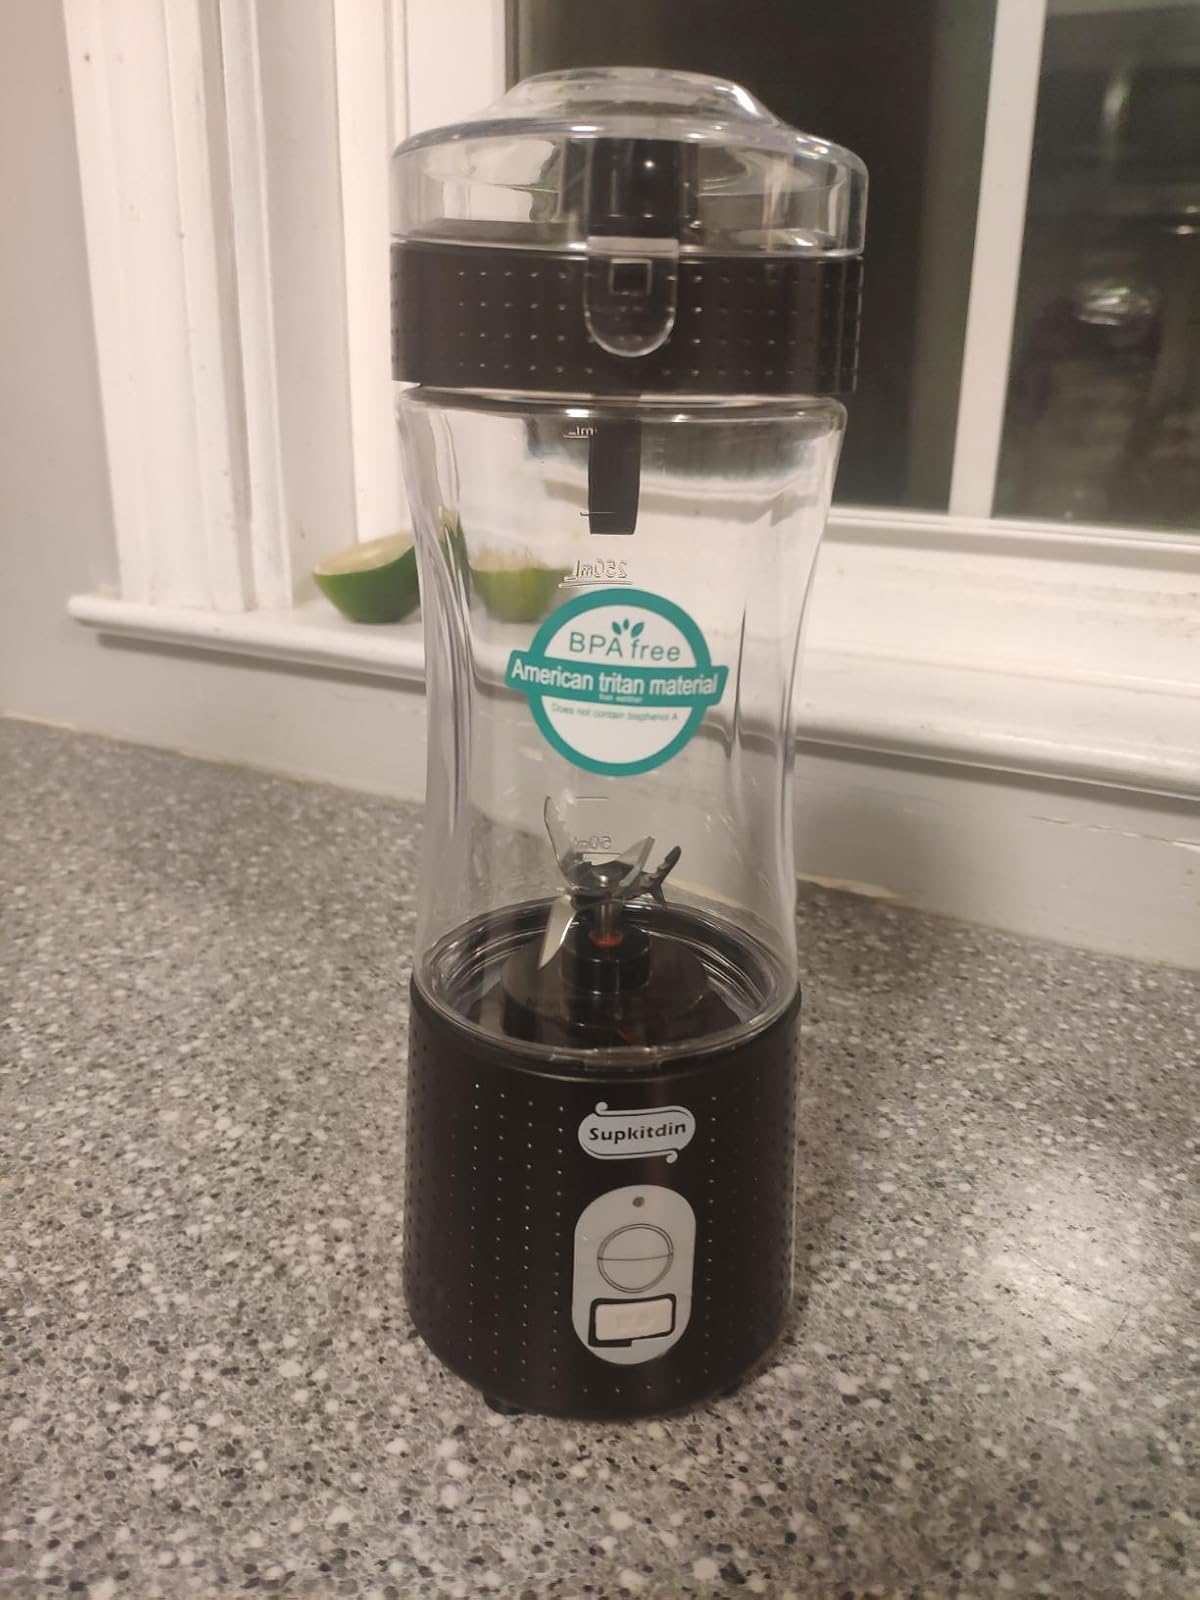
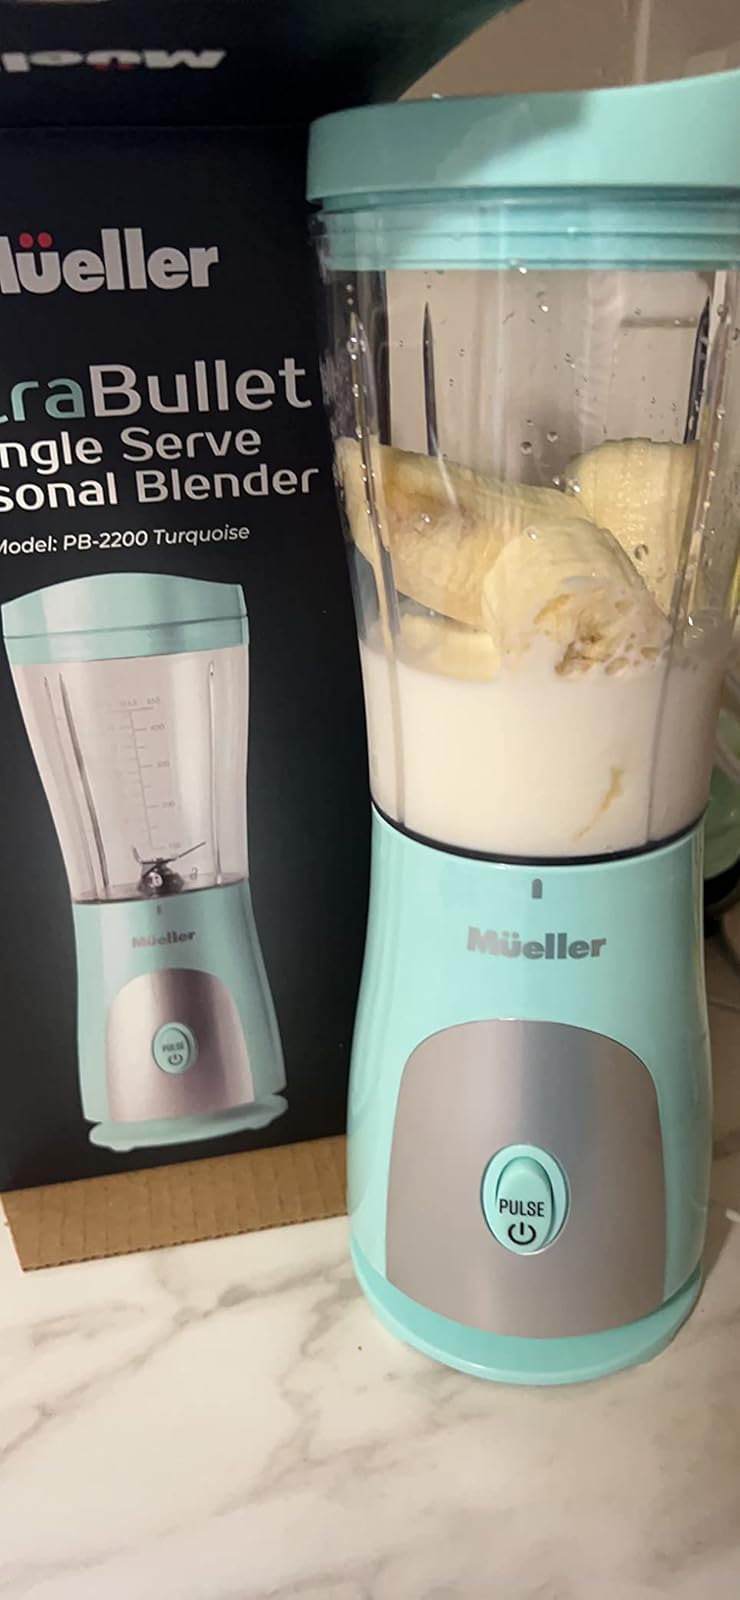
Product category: items_blender
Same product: no